Viola d'amore

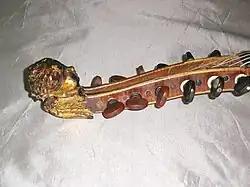
The head of an early 18th-century instrument, featuring blindfolded Love.

"Scordatura" notation was first used in the late seventeenth century as a way to quickly read music for violin with altered tunings. It was a natural choice for viola d'amore and other stringed instruments not tuned in the usual fifths, especially those whose intervals between strings are not uniform across their range. Heinrich Ignaz Franz Biber, Antonio Vivaldi and Johann Joseph Vilsmayr (a student of Biber), among others, wrote pieces for violin with one or more strings retuned to notes other than the usual fifths. Given that the viola d’amore was usually played by violinists and that many different tunings were used, scordatura notation made it easier for a violinist to read the music.